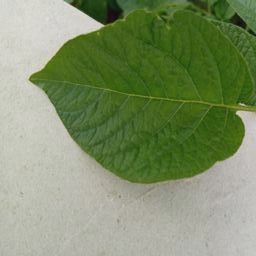
Etiqueta: Sana